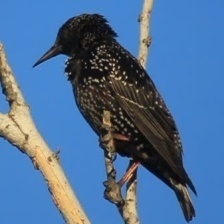
Species: COMMON STARLING
Scientific name: STURNUS VULGARIS